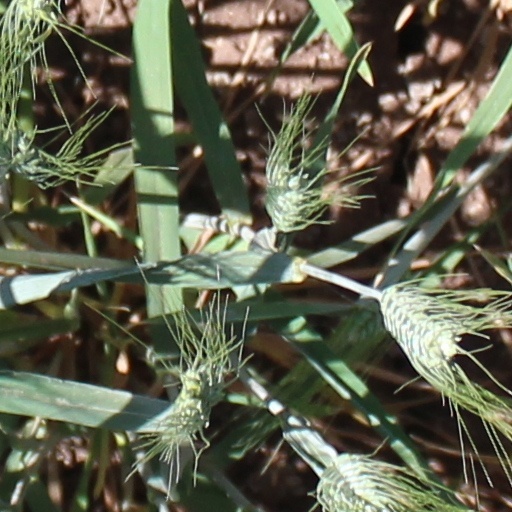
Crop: wheat